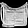
Label: Bag